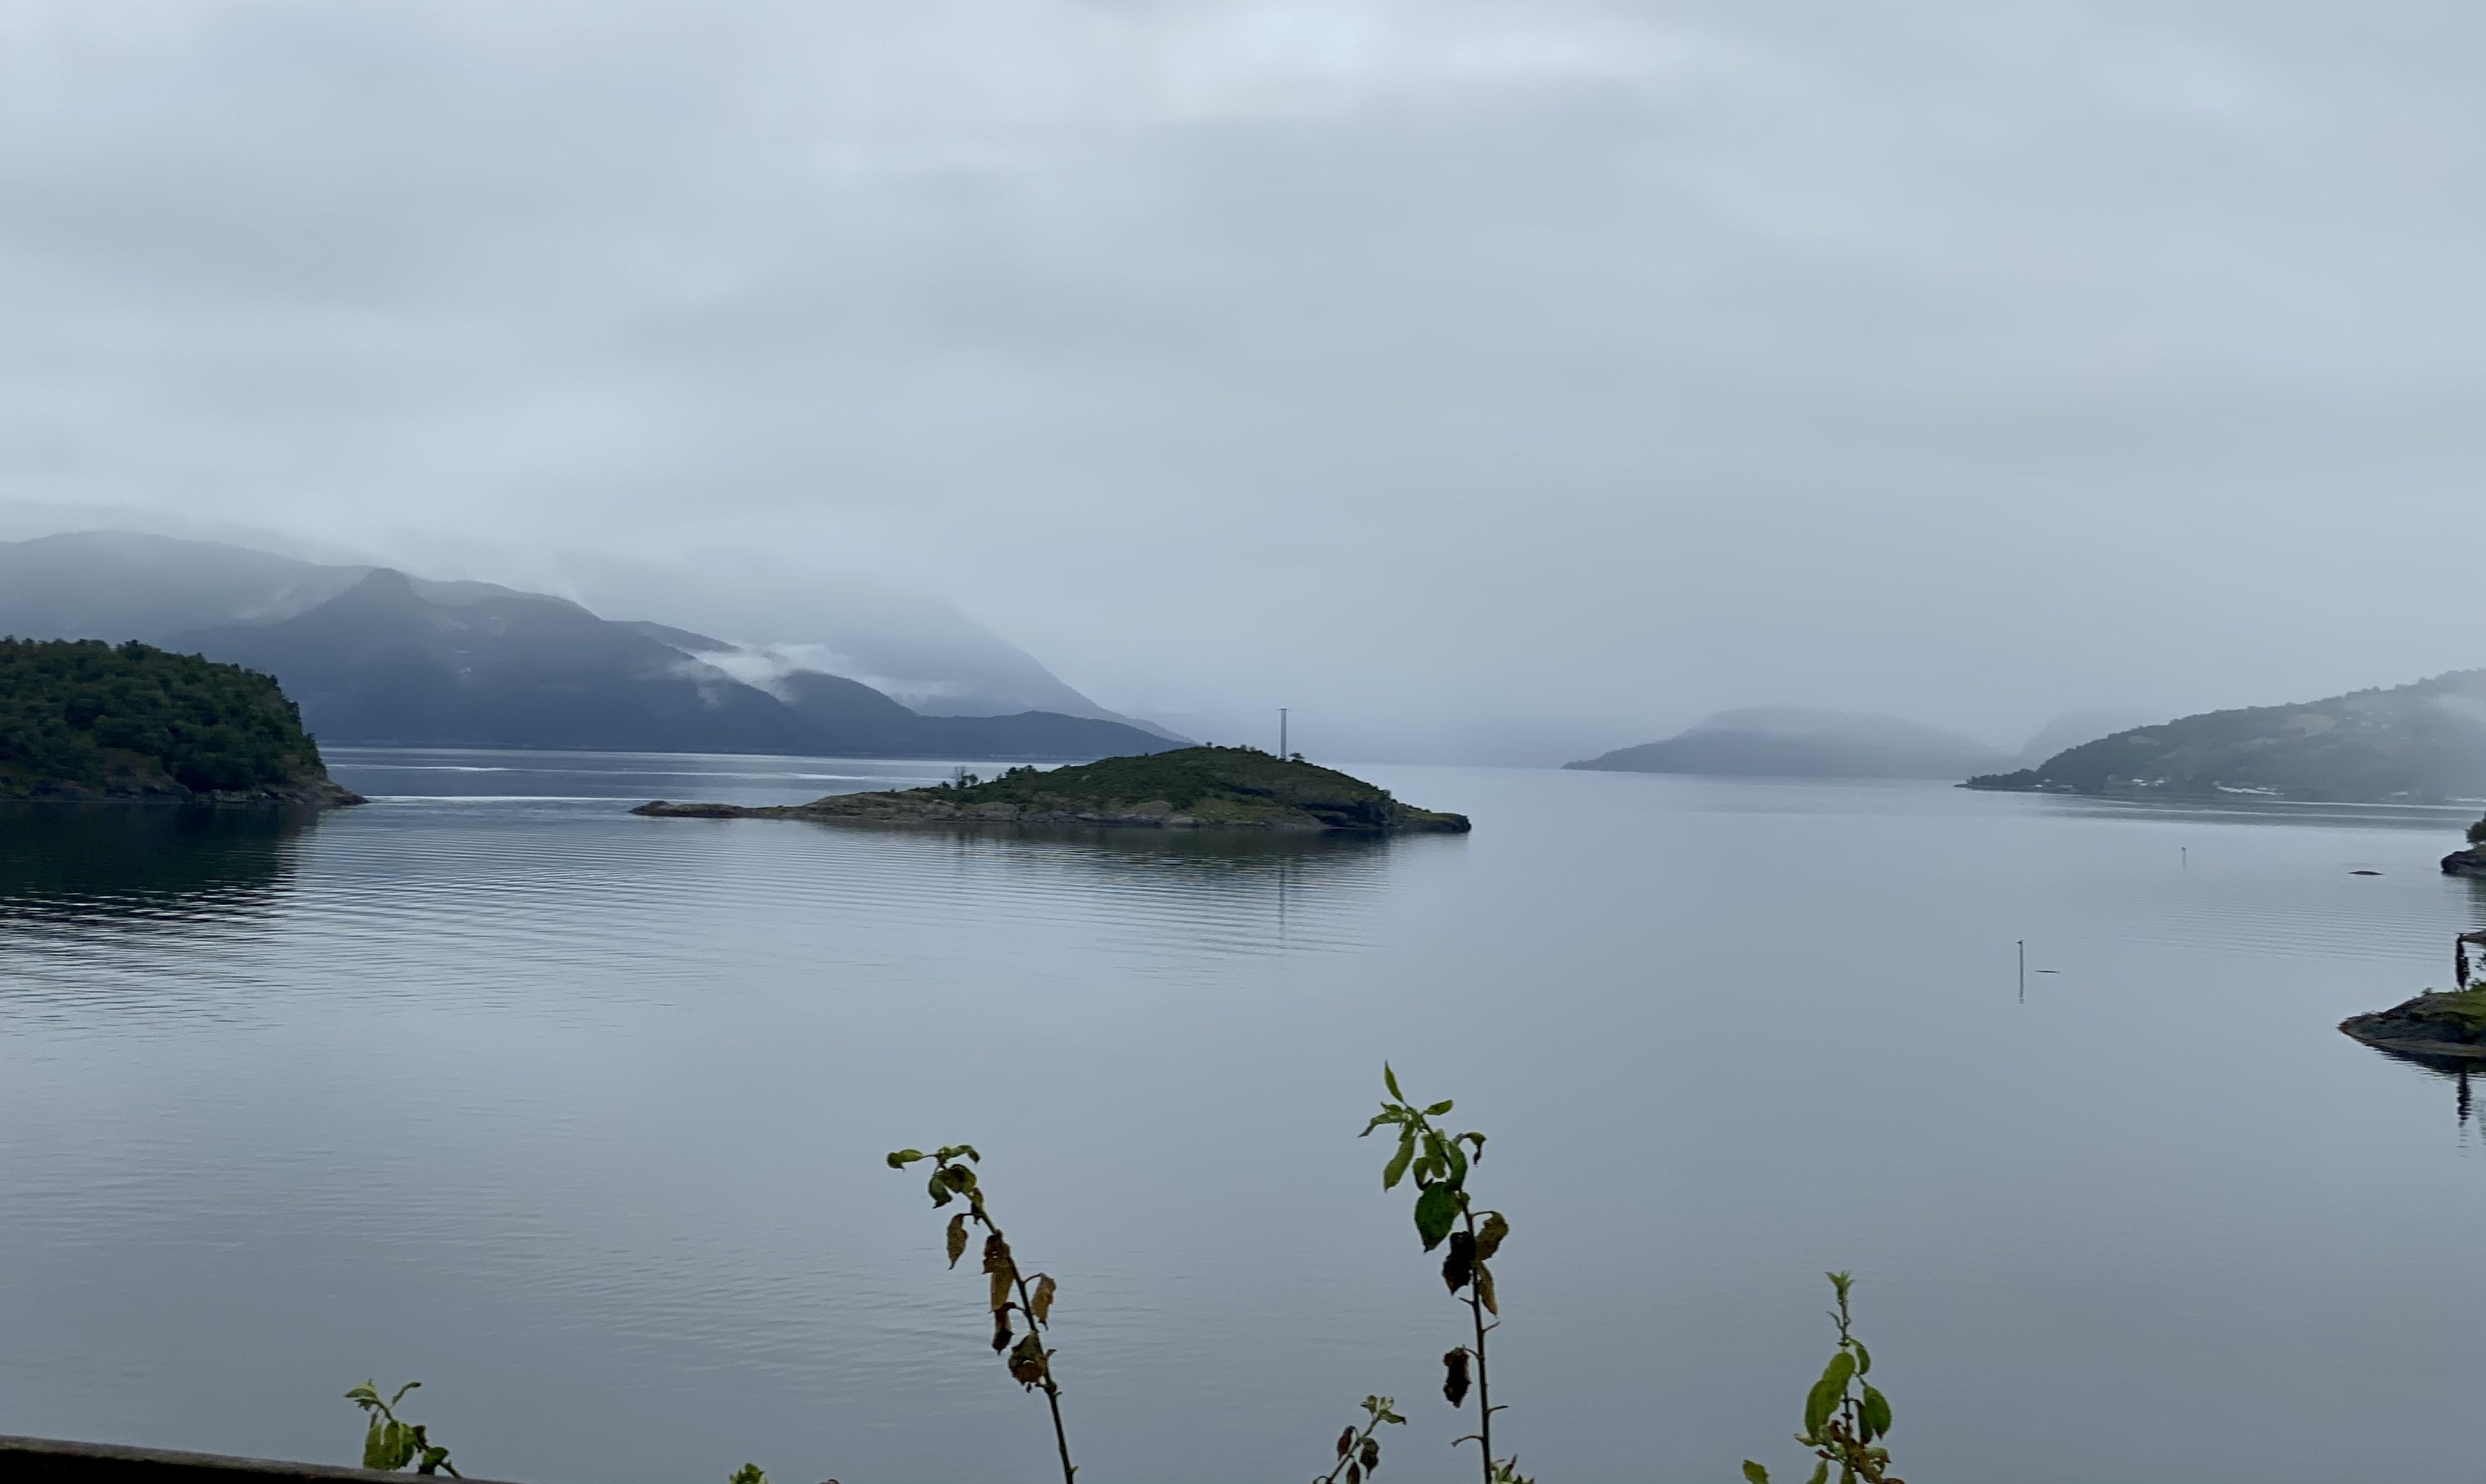
natural, water, sky, cloud, water resources, plant, mountain, natural landscape, lake, highland, coastal and oceanic landforms, bank, landscape, horizon, river island, calm, hill, hill station, island, reservoir, headland, lake district, lacustrine plain, ocean, sound, coast, loch, fluvial landforms of streams, bay, mountain range, reflection, inlet, tropics, tree, mountain river, mist, sea, islet, peninsula, tarn, floodplain, cape, promontory